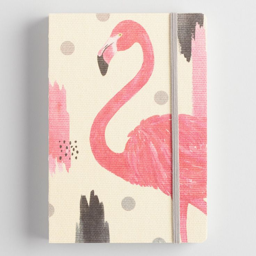
let your thoughts and imagination fly within the lines and pages of this lovely journal .